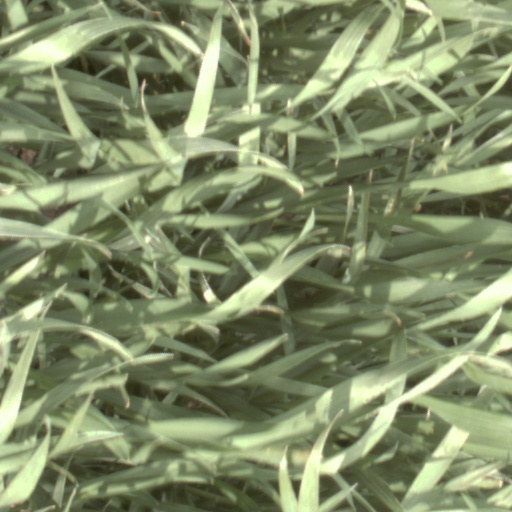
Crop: wheat